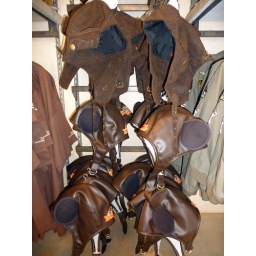
Mouse Ears flying hats in Fly 'n' Buy Souvenirs